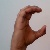
The image shows a hand gesture representing the letter 'C' in Indian Sign Language.